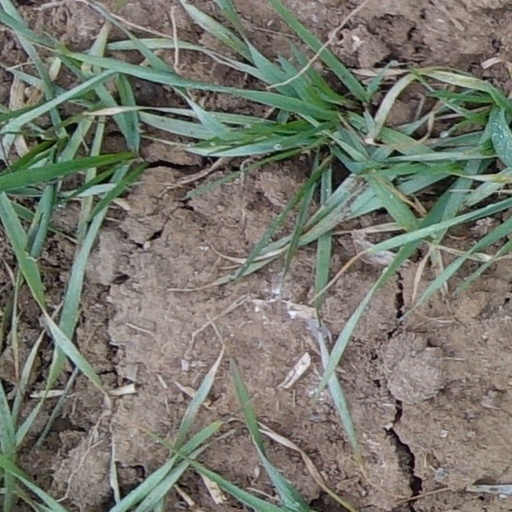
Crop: wheat